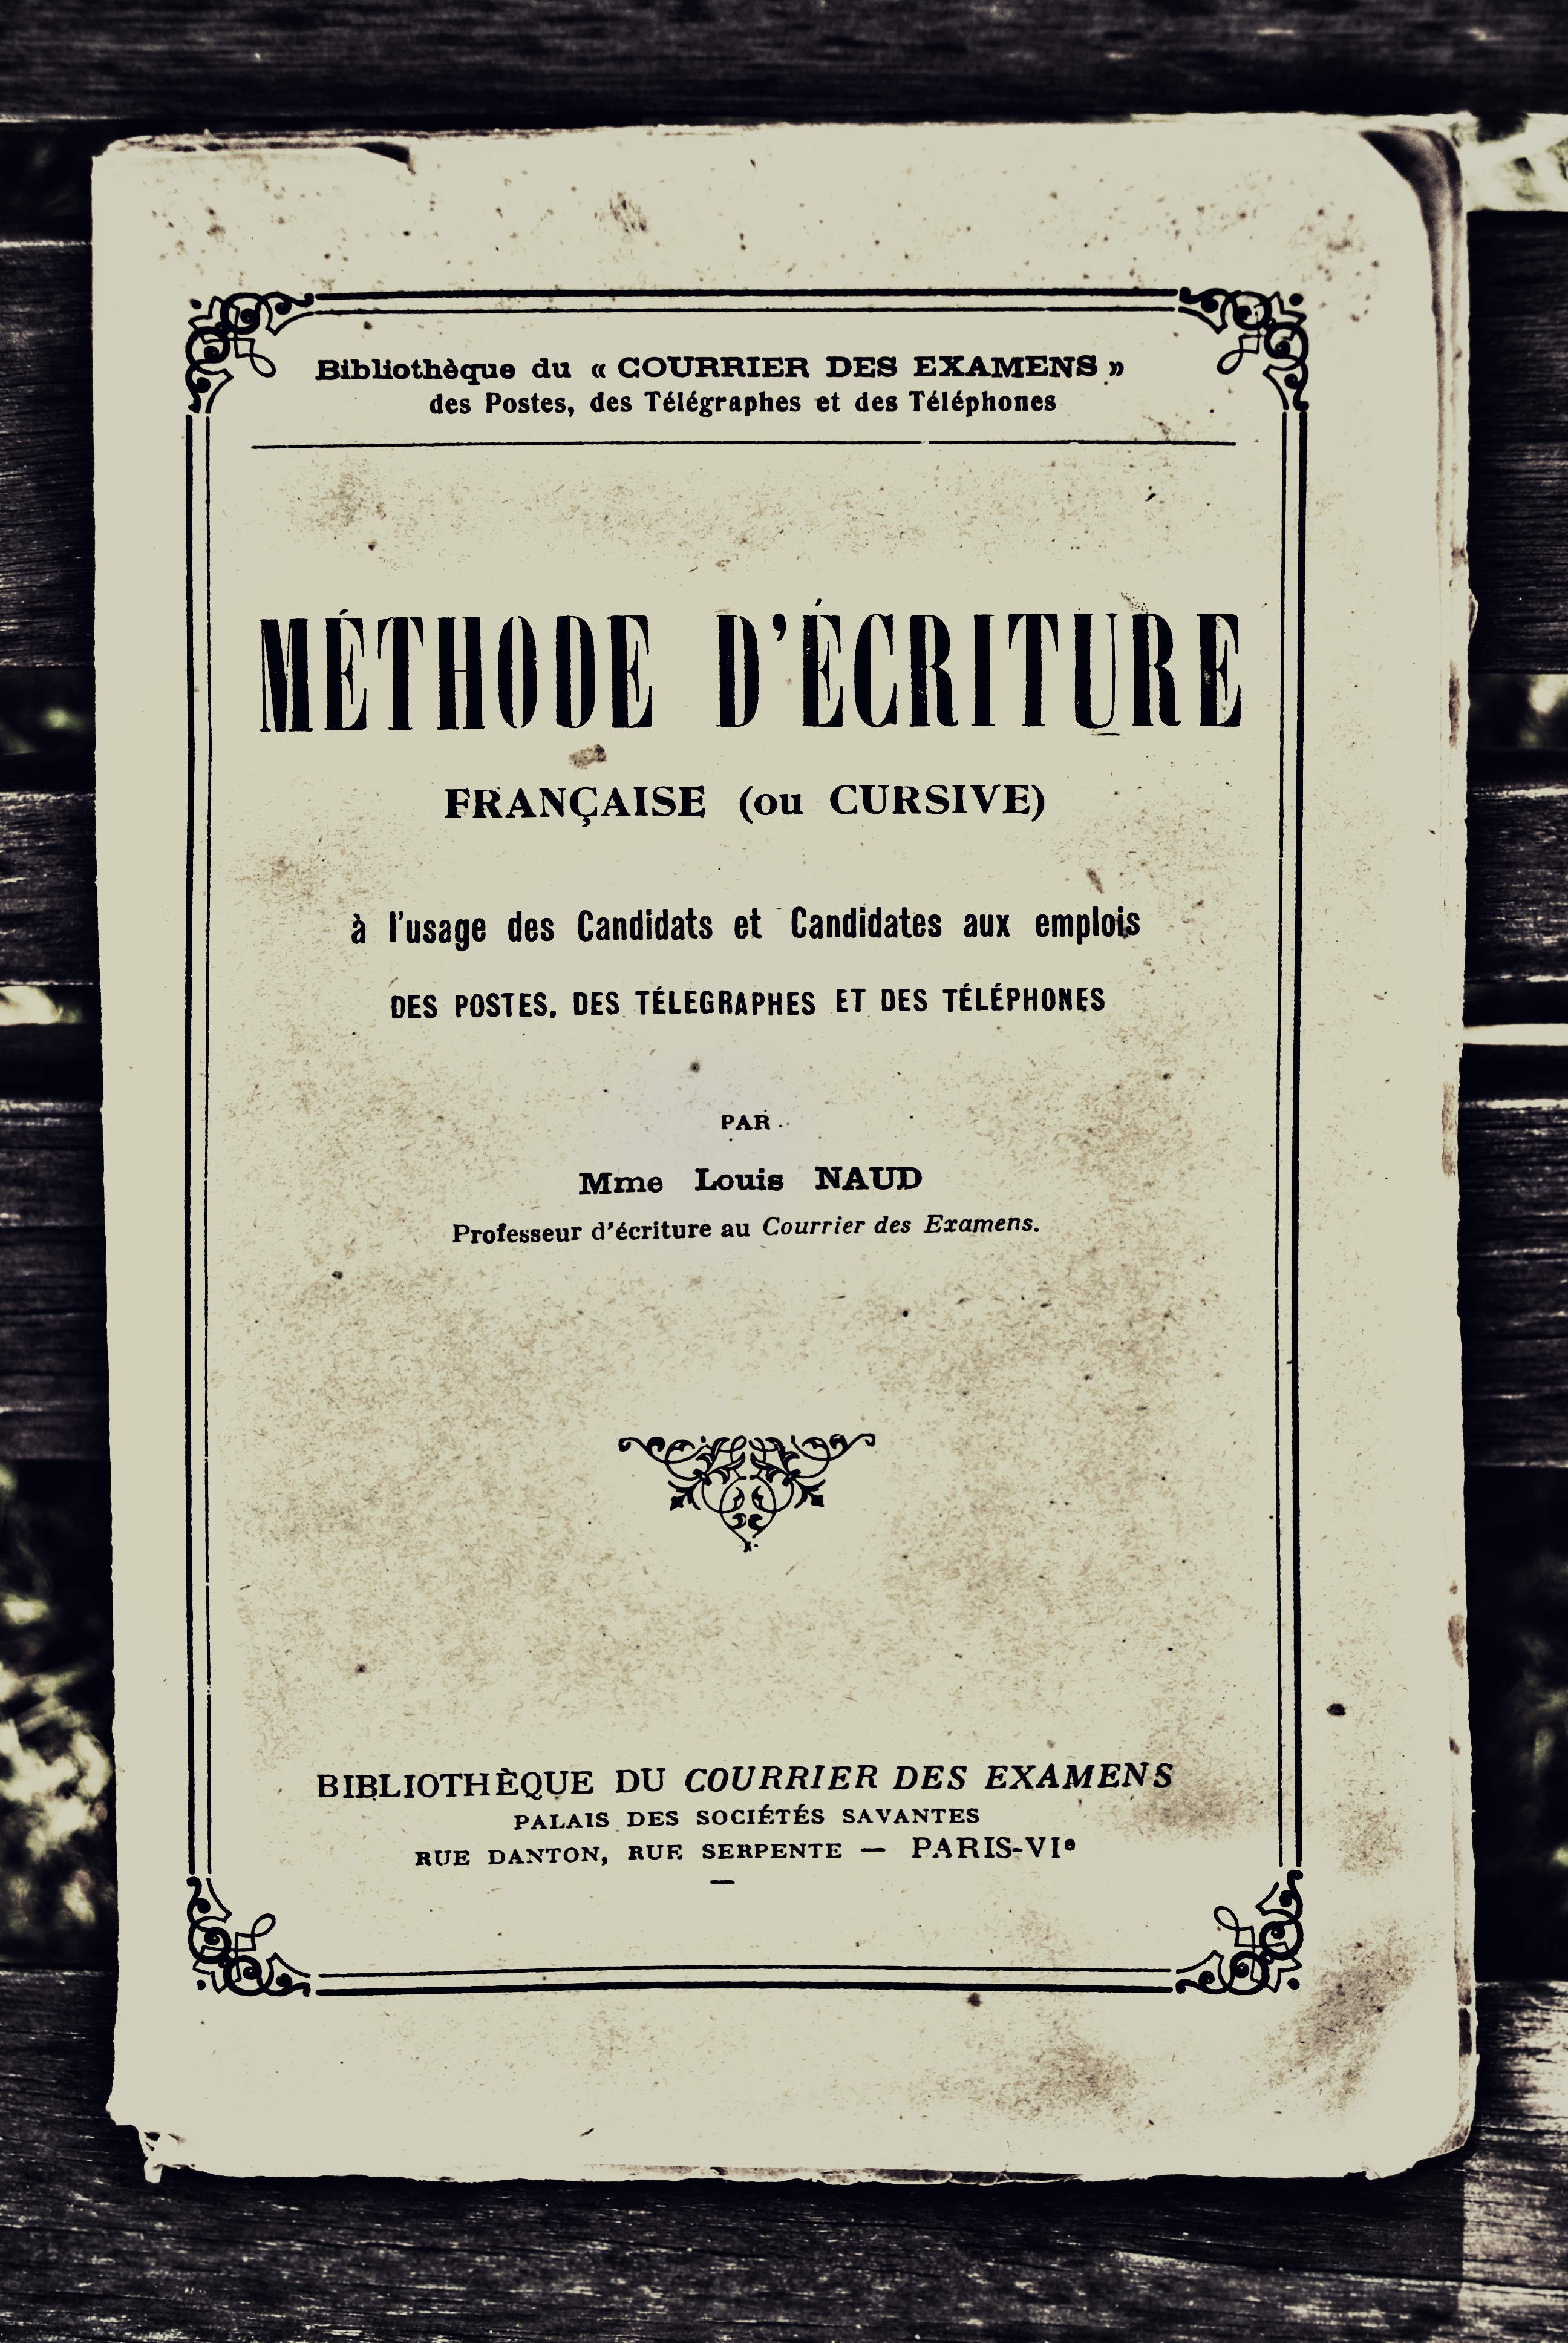
writing, book, black and white, old book, mail, font, text, picture frame, document, review, commemorative plaque